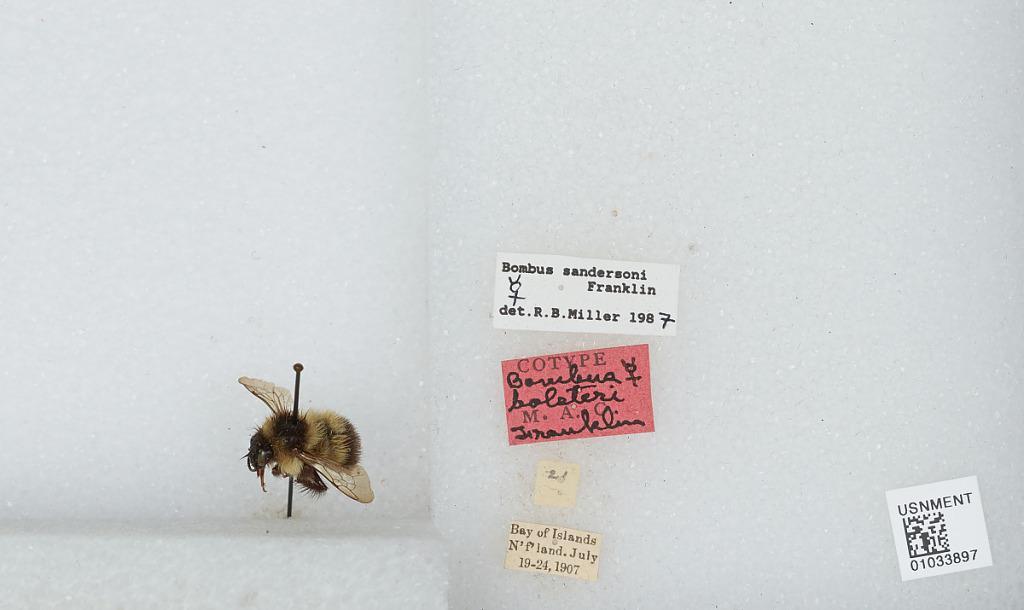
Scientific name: Bombus (Pyrobombus) sandersoni Franklin
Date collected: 1907-7-19
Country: Canada
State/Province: Newfoundland and Labrador
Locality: Bay of Islands
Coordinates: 49.1658, -58.2642
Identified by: Miller, R. B.